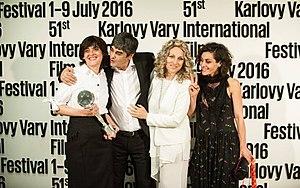
Rusudan Glurjidze, née en 1972 à Tbilisi, est une cinéaste, scénariste et productrice de cinéma géorgienne.